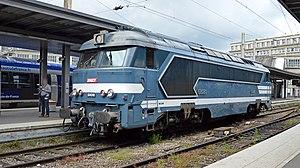
A1A A1A 68081 en gare d'Amiens